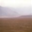
Label: plain